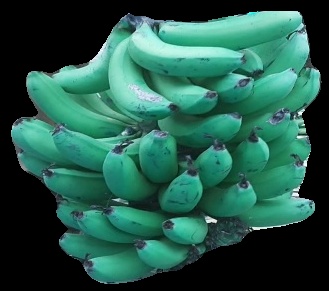
Variety: pachbale
Grade: grade3